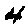
Label: 4